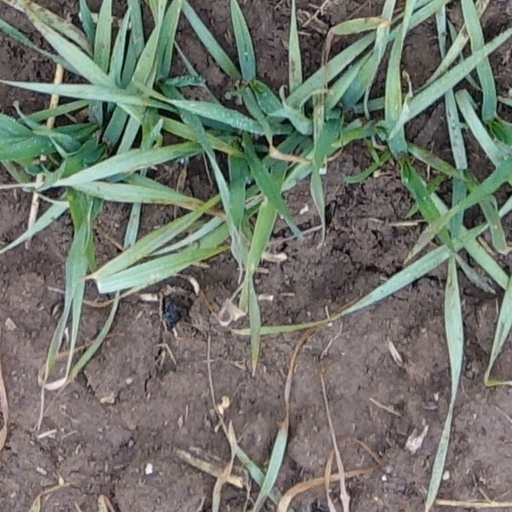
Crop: wheat